Neo-Ottomanism

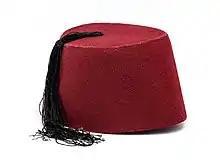
The fez, which entered public life in the Ottoman Empire as part of Mahmud II's Westernization reforms, became a symbol of Islamist anti-Kemalism in Turkey.

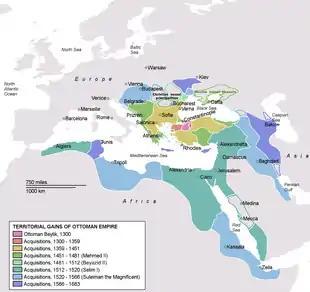
The extent of the Ottoman Empire in 1683

Neo-Ottomanism (Turkish: "Yeni Osmanlıcılık" or "neo-Osmanlıcılık") is a reactionary, revisionist, monarchist, conservative and Islamist political ideology in Turkey that discredits the Turkish secular nationalist republic and its reforms, and glorifies the Ottoman dynasty and its traditionalist establishments like the caliphate. It is also an irredentist and imperialist ideology that, in its broadest sense, advocates to honor the Ottoman past of Turkey and promotes the greater political engagement of the Republic of Turkey within regions formerly under the rule of the Ottoman Empire, the predecessor state that covered the territory of modern Turkey among others.